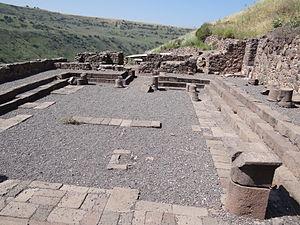
L'exégèse contemporaine concernant le personnage de Jésus confronte les éléments de la vie de Jésus de Nazareth présents dans les textes antiques, essentiellement chrétiens, avec les connaissances historiques générales modernes. Elle soumet donc, depuis le XIXᵉ siècle, les textes du Nouveau Testament à l'analyse dans le but de faire la part de ce qui est compatible avec l'histoire et ce qui ne l'est pas.